Healthcare in Peru

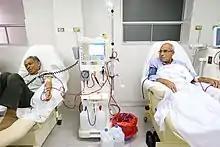
Two Patients at the Peruvian Naval Hospital

Peru has a decentralized healthcare system that consists of a combination of governmental and non-governmental coverage. Five sectors administer healthcare in Peru today: the Ministry of Health (60% of population), EsSalud (30% of population), and the Armed Forces (FFAA), National Police (PNP), and the private sector (10% of population).